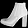
Label: Ankle boot